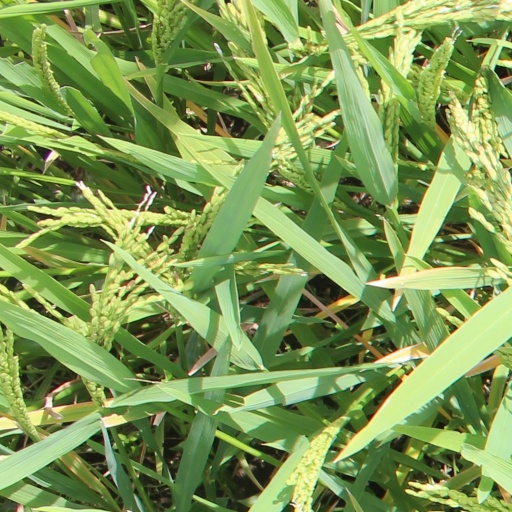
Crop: rice